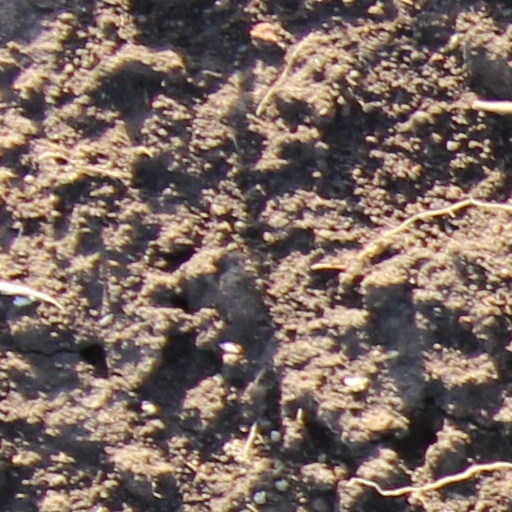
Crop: wheat